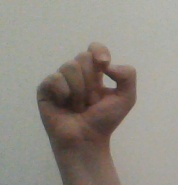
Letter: fa